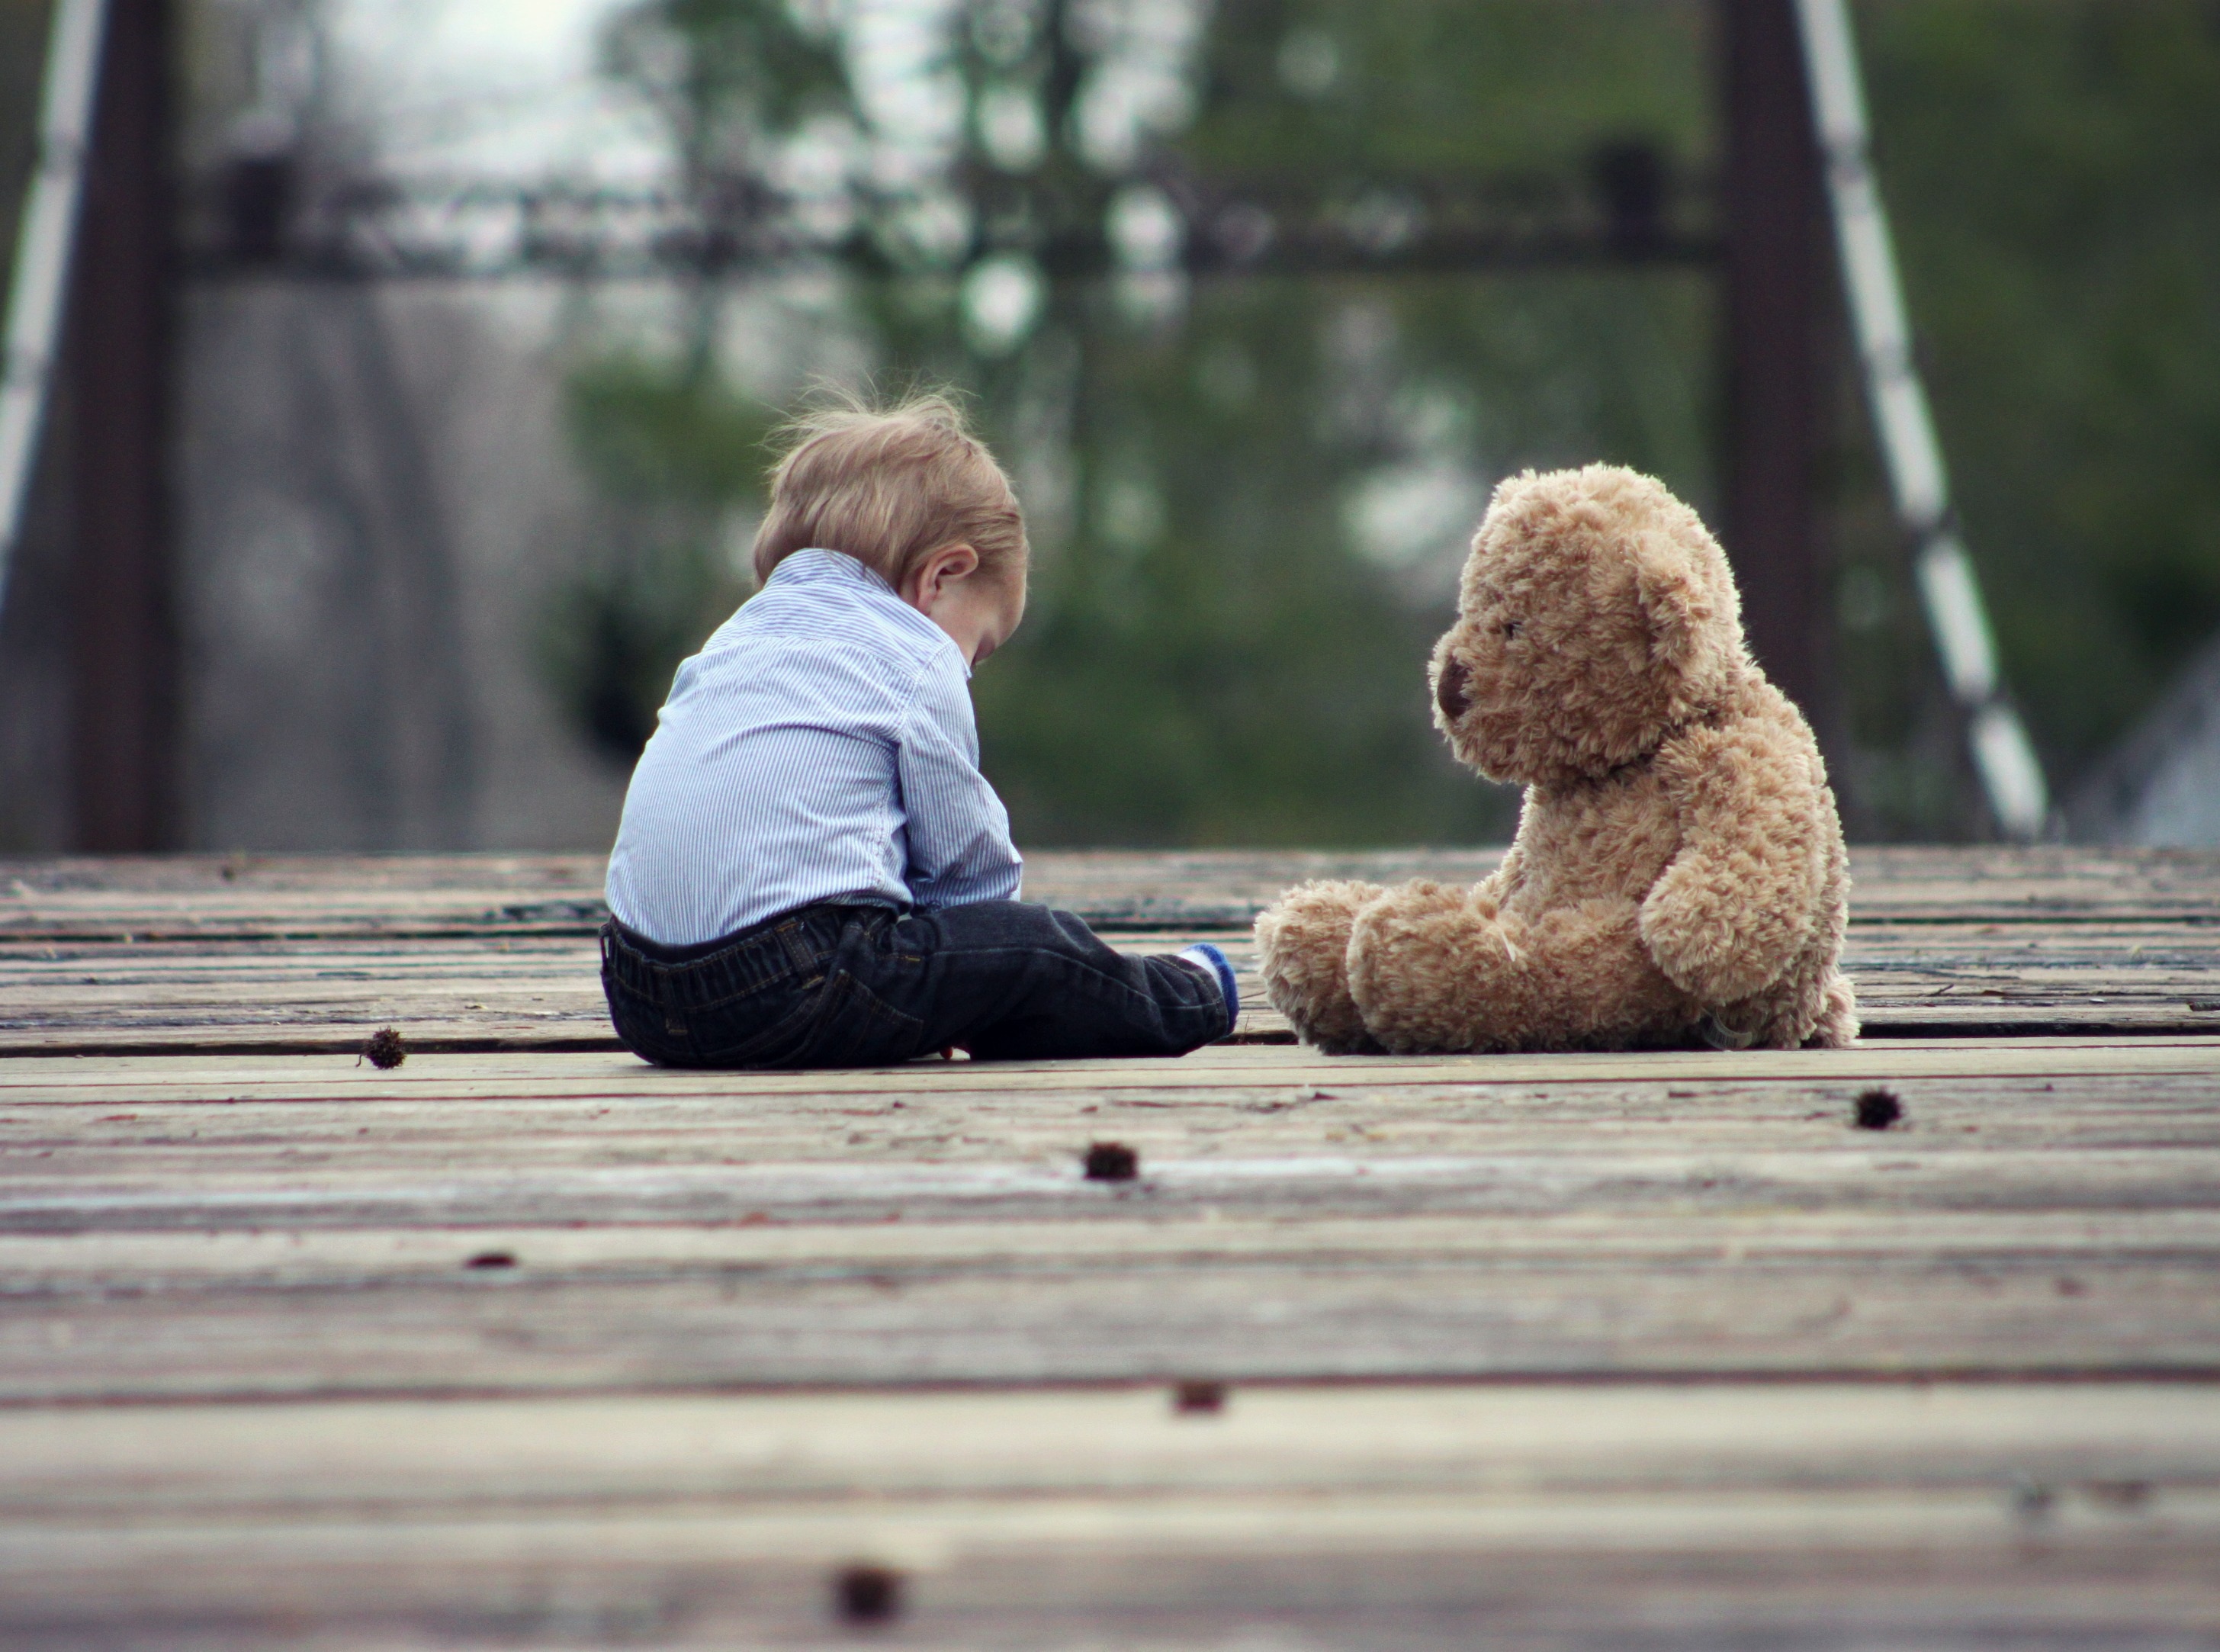
bridge, sweet, boy, dog, cute, bear, sitting, small, child, baby, outdoors, innocence, adorable, teddy, interaction, dog like mammal